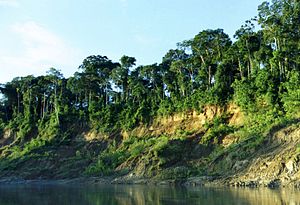
Manú nationalpark
Flodbred i Manú nationalpark
Manú nationalpark ligger i det sydøstlige Peru. Parken kom i 1987 på UNESCOs Verdensarvsliste.